Taghazout

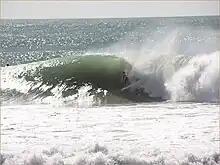
Anchor's - pumping

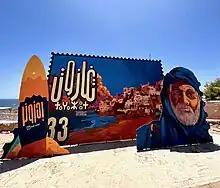
A graffiti art in Taghazout

Tourism is an important source of income of locals. Though, they are worrying about the urbanization projects in process (Taghazout Bay). The Moroccan Minister of Tourism underlined the importance of the ecological and sustainable component adopted as part of the project, for the benefit of the local populations of Taghazout and Tamraght, through the construction of public facilities and of income generating activities and jobs.